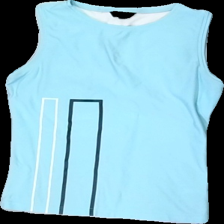
View: front
Type: Tank top
Category: Ladies
Brand: Mexx
Colors: Black
Material: 78% Polyester 22% Acryl
Pattern: Other
Cut: C-collar
Size: 36
Season: All
Trend: Sports
Stains: Minor
Price range: <50
Recommended usage: Export